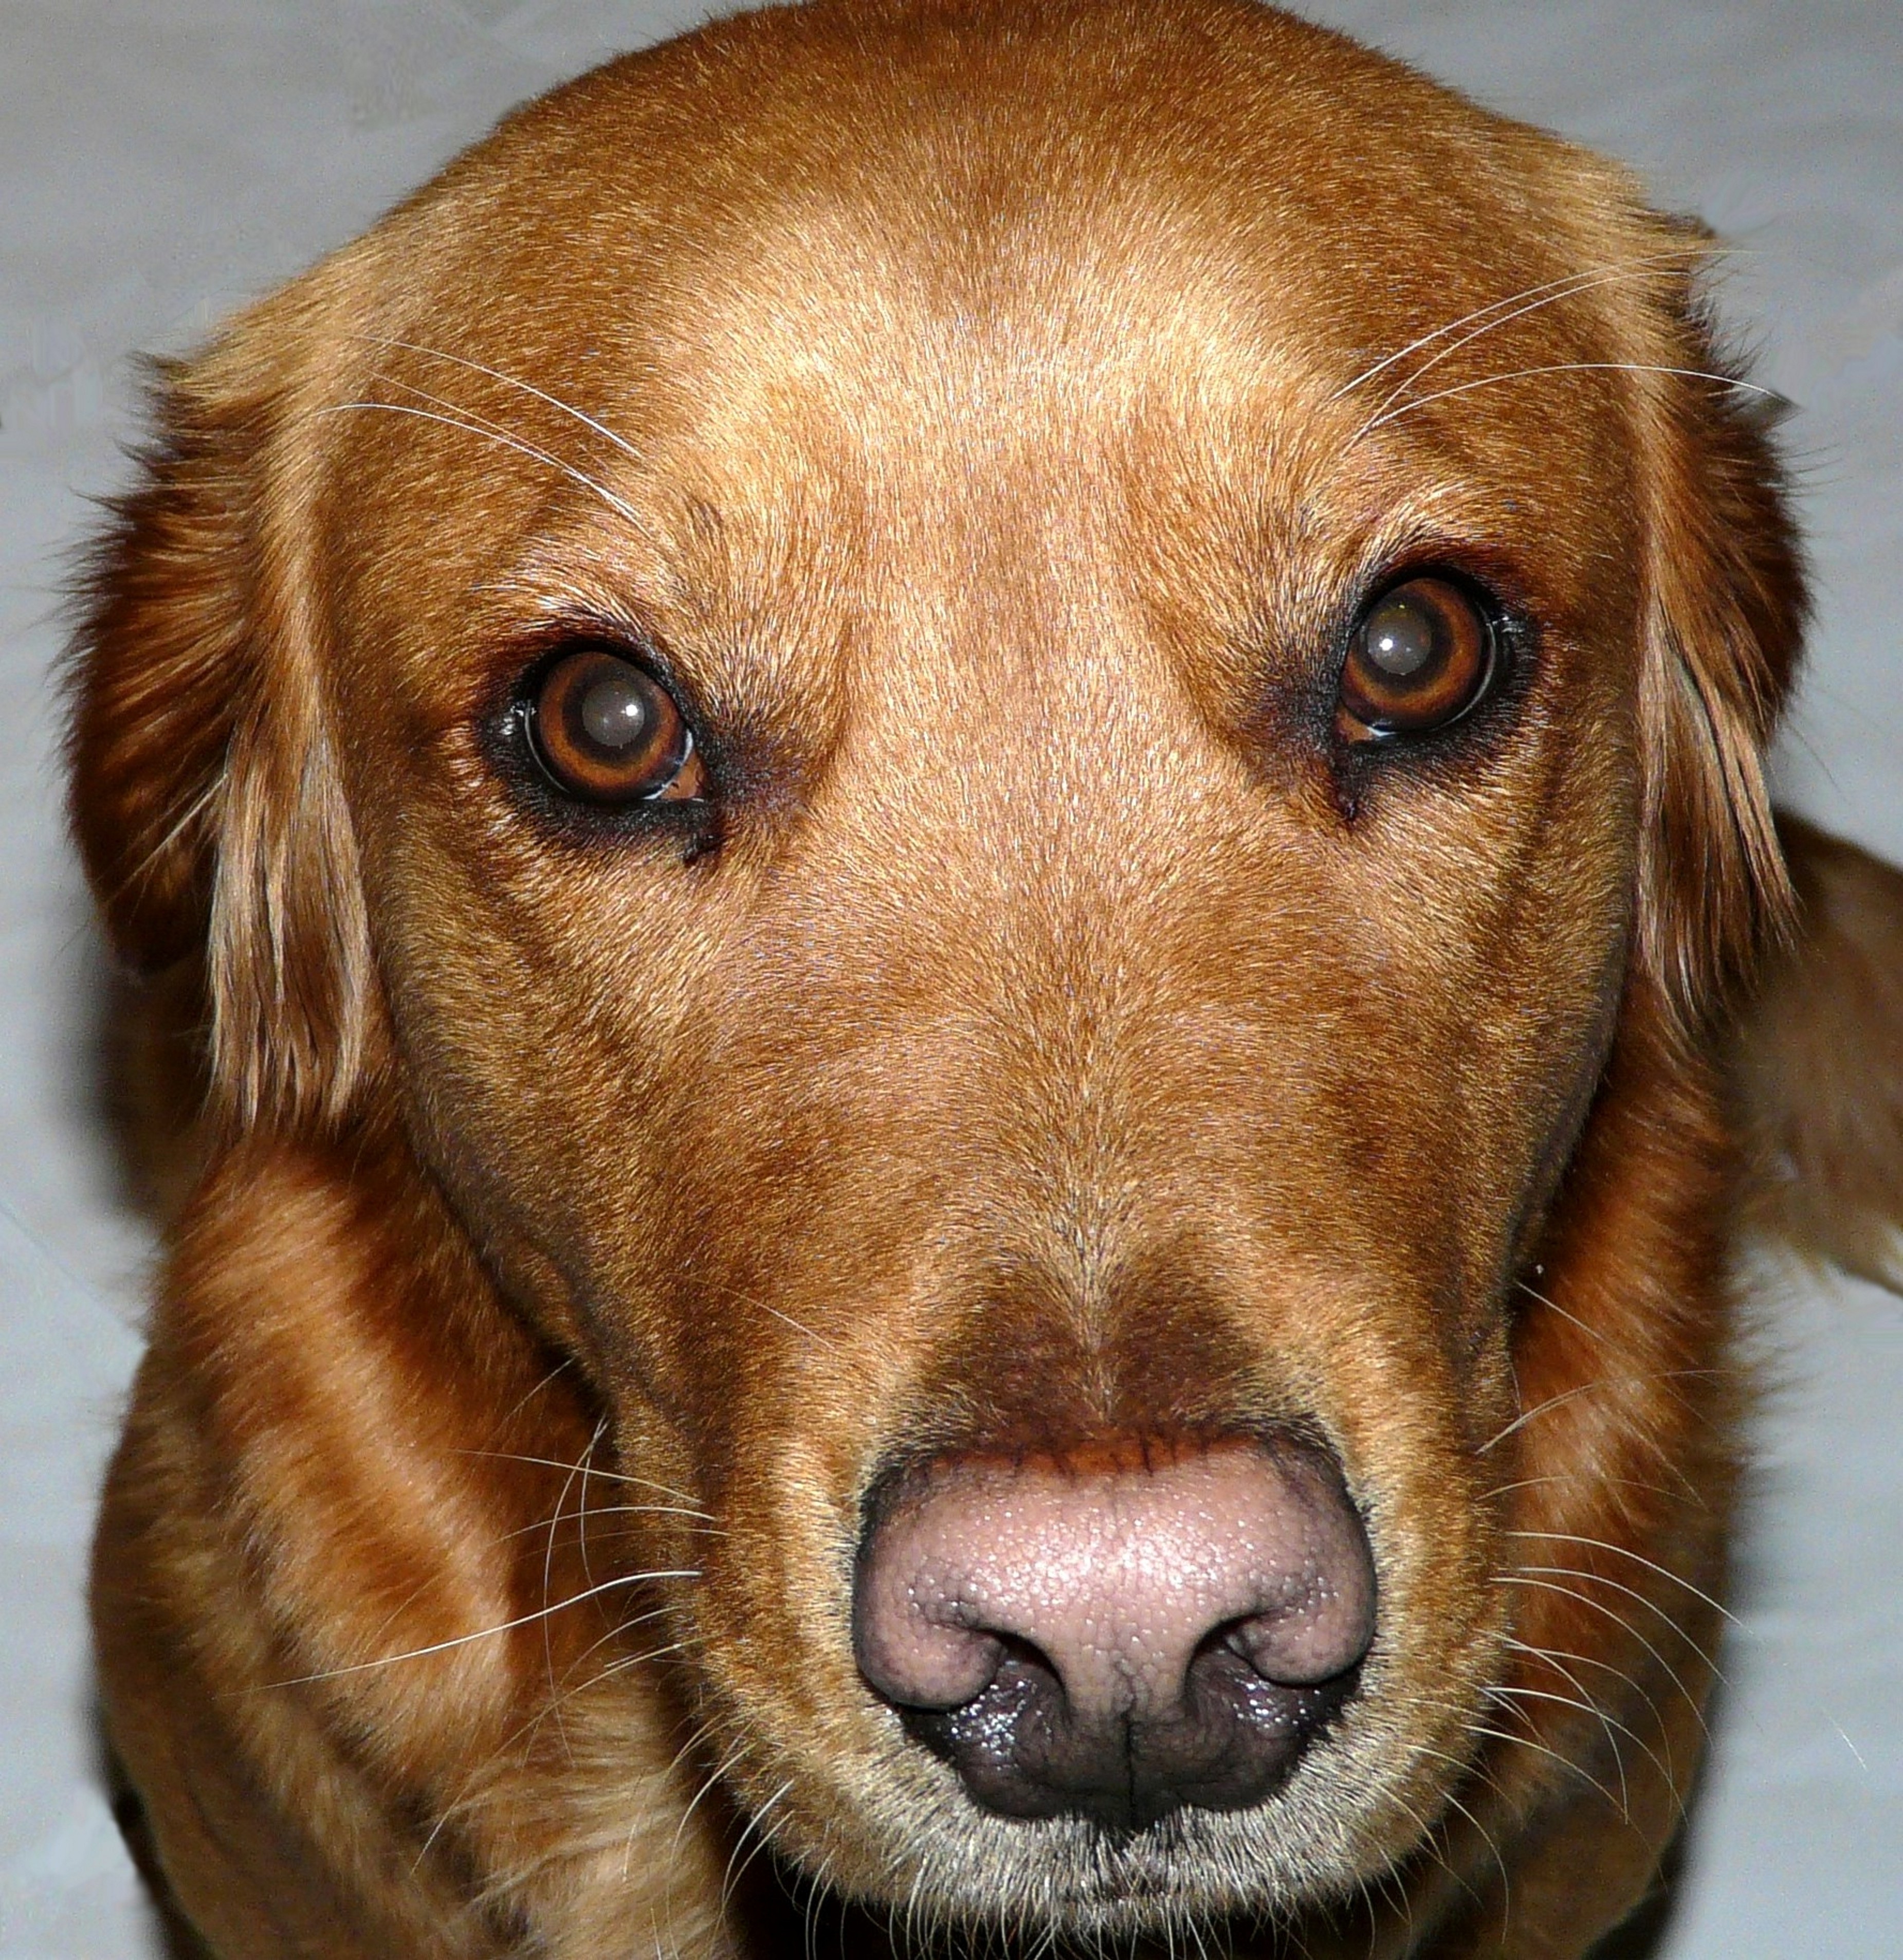
dog, pet, mammal, nose, golden retriever, snout, head, vertebrate, labrador retriever, dog breed, retriever, animal portrait, chesapeake bay retriever, dog like mammal, redbone coonhound